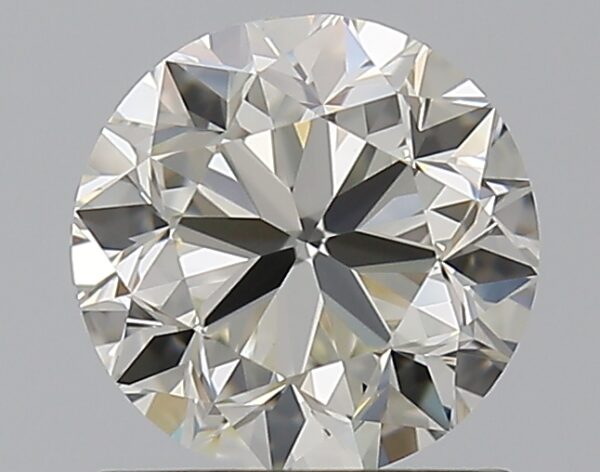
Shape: round
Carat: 1
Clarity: VS1
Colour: K
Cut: GD
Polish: EX
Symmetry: VG
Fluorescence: N
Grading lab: GIA
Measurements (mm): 6.04 x 6.12 x 4.03